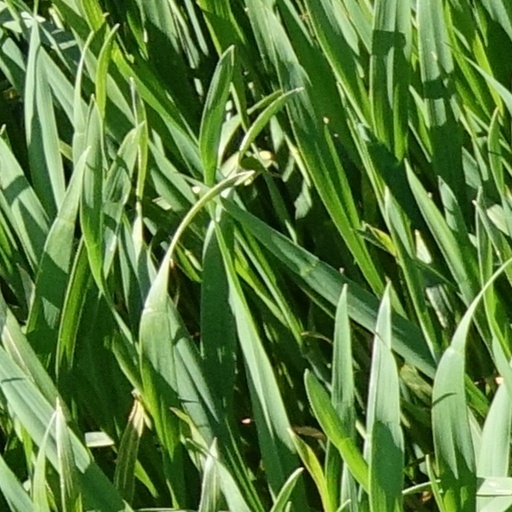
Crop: wheat